New York State Route 256

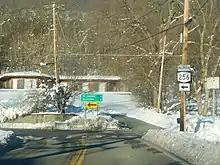
NY 256 through Dansville

NY 256 begins at an intersection with NY 63 in the village of Dansville. It initially heads northeastward on Perine Street, following it past five residential blocks to a junction with Health Street on the northeastern edge of the village. Perine Street ends here; however, NY 256 continues to the north on Health Street, following the street out of both Dansville and the Canaseraga Creek valley that contains the village. Outside of the valley, the route travels north through the rural towns of North Dansville and Sparta, passing by farmland on its way to a junction with County Route 71 (CR 71), once designated as NY 255. While CR 71 heads northeast toward the hamlet of Conesus, NY 256 continues northwest to serve Scottsburg, a small community in the far northwestern corner of the town of Sparta.